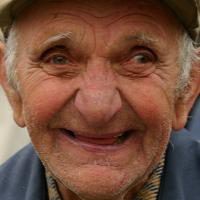
Age group: age 80 +